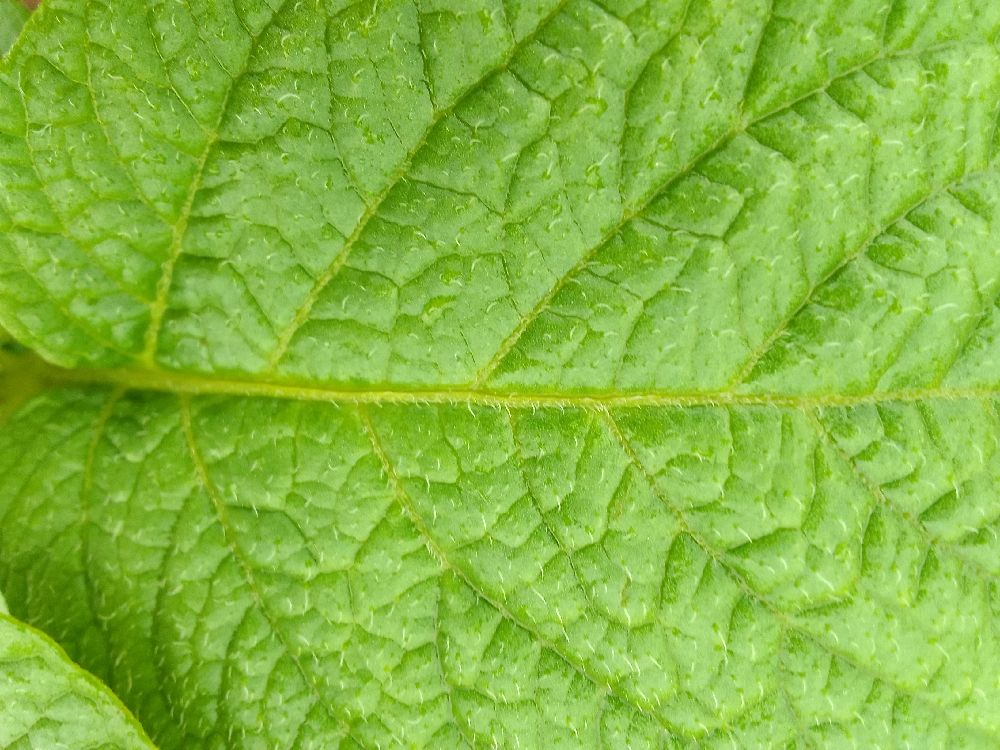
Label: Healthy